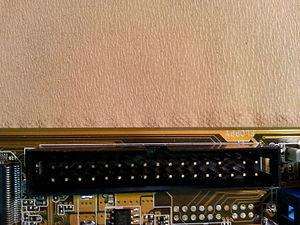
Connecteur Floppy
La carte mère est le circuit imprimé qui supporte la plupart des composants et des connecteurs nécessaires au fonctionnement d'un compatible PC. Elle est essentiellement composée de circuits imprimés et de ports de connexion qui assurent la liaison de tous les composants et périphériques propres à un micro-ordinateur afin qu'ils puissent être reconnus et configurés par le microprocesseur grâce au programme contenu dans le BIOS devant effectuer la configuration et le démarrage correct de tous les équipements.